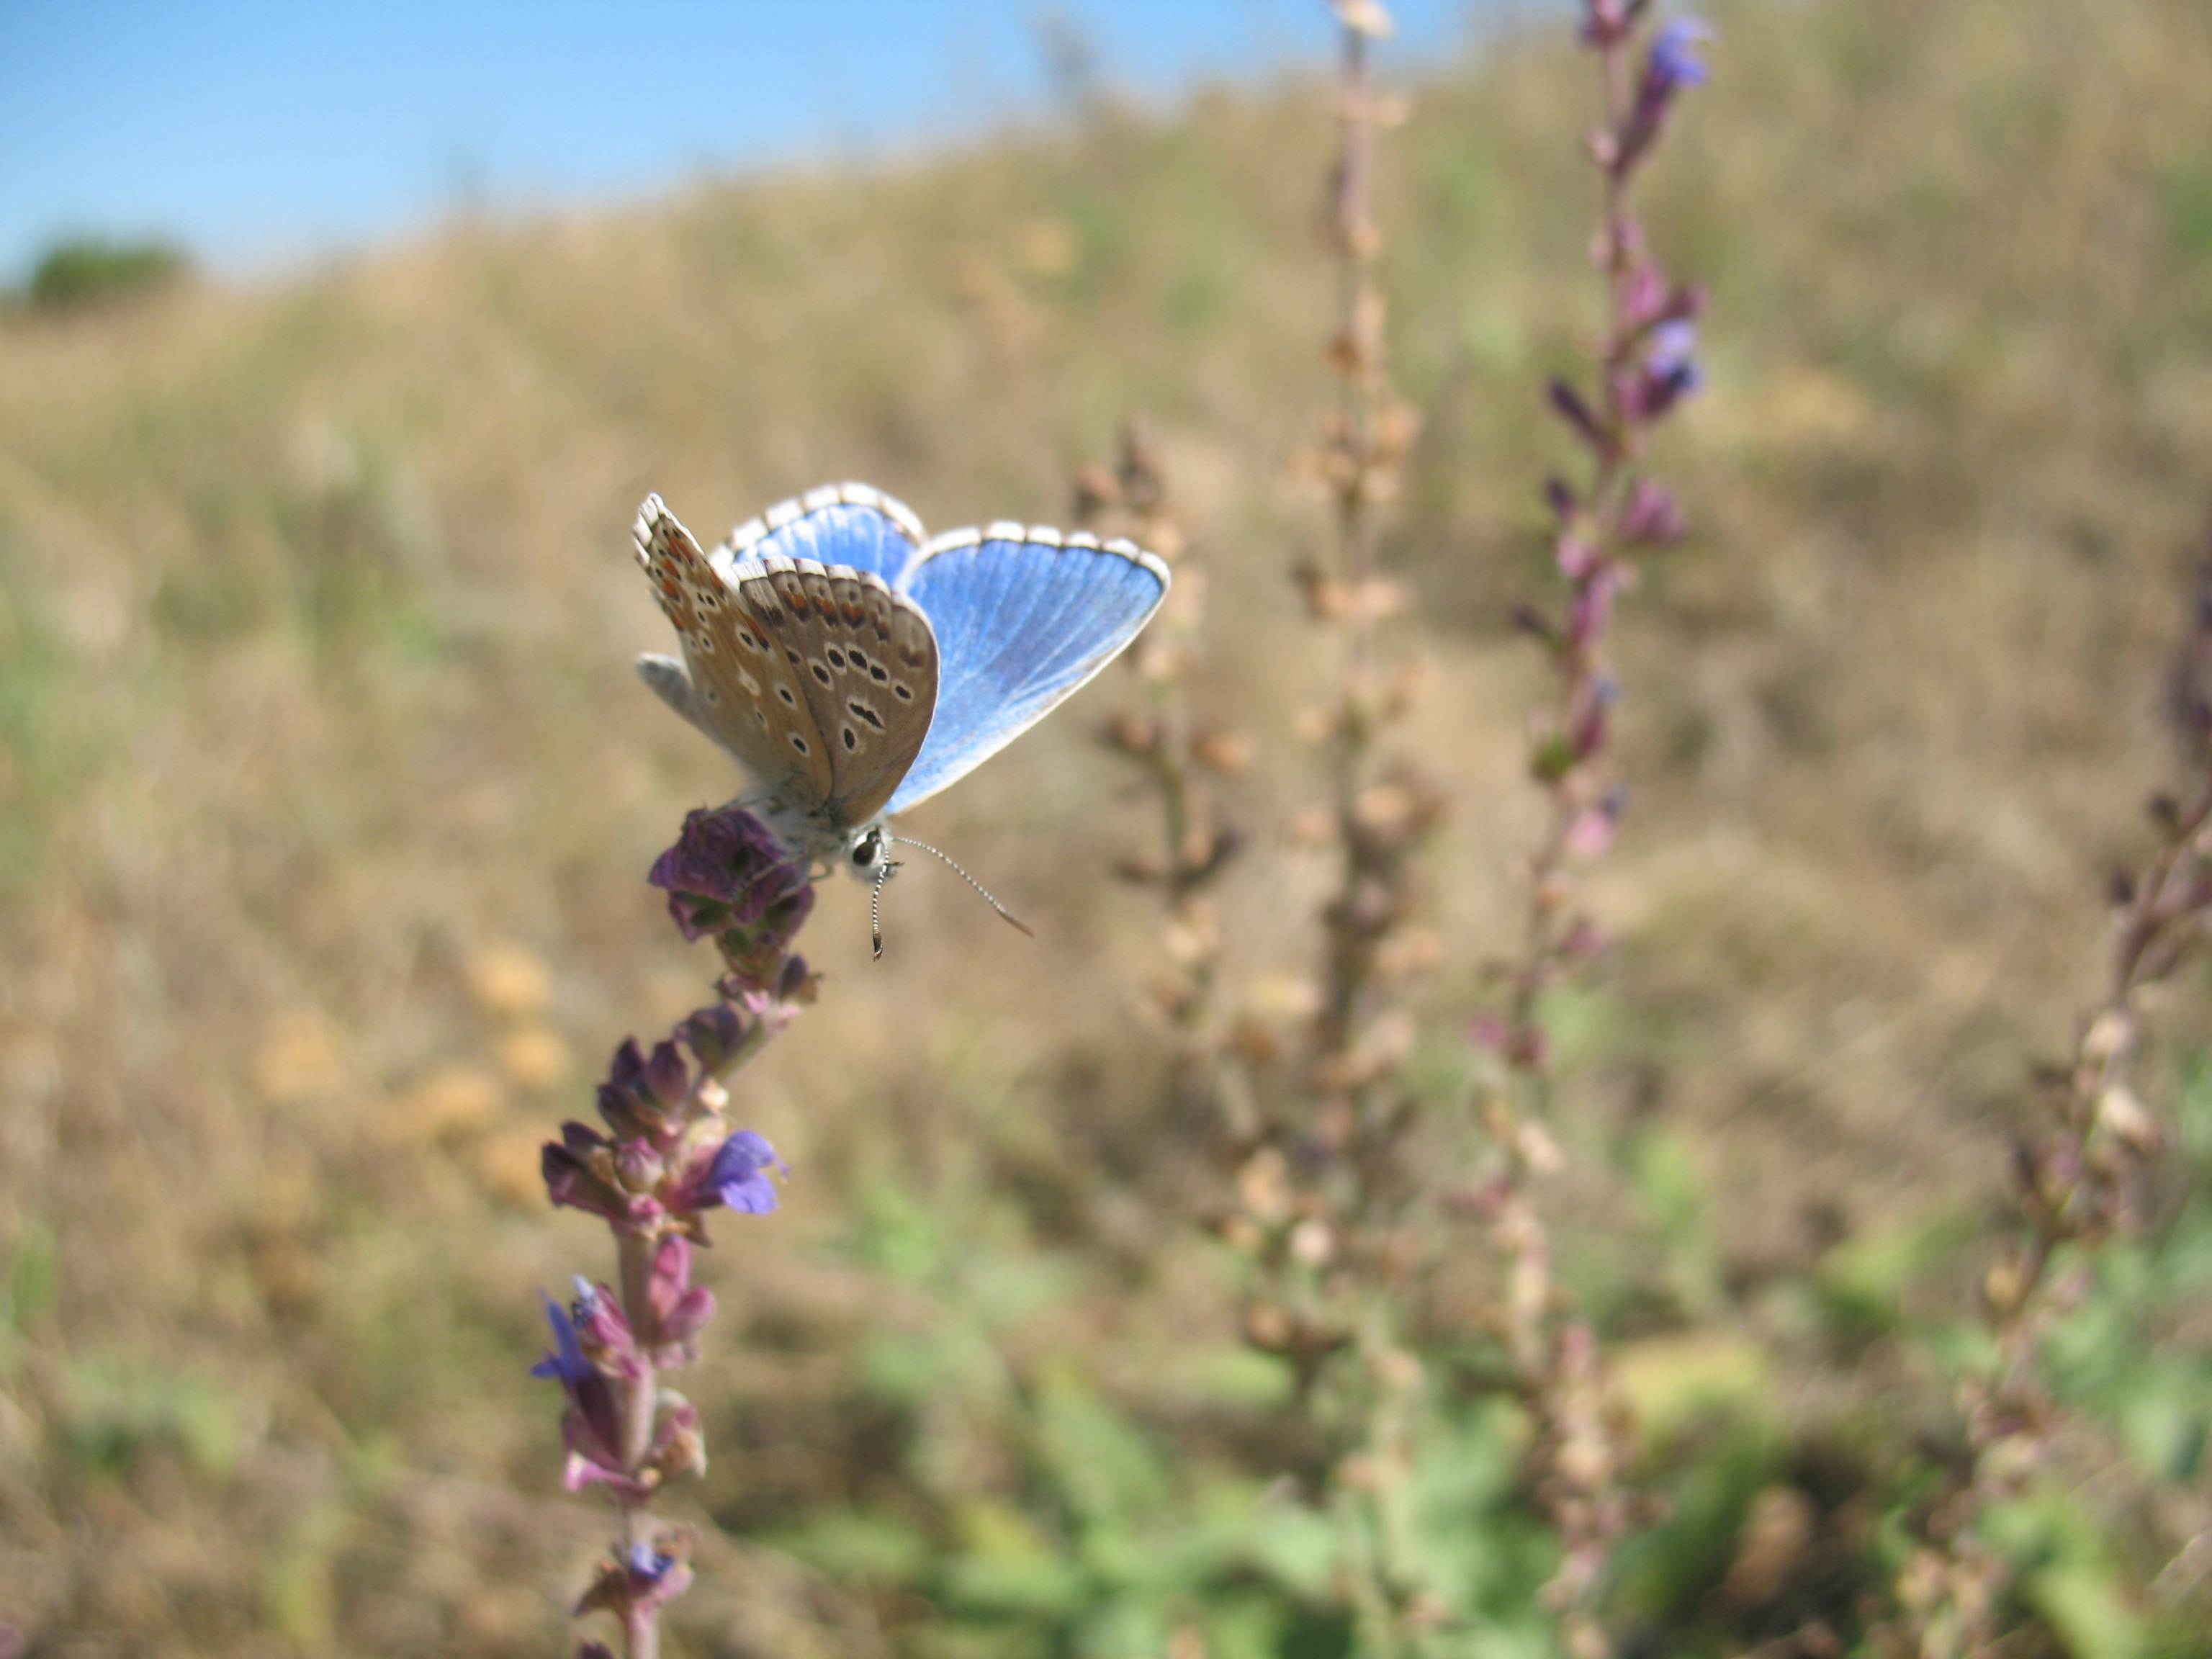
nature, grass, plant, meadow, prairie, flower, summer, wildlife, insect, macro, butterfly, closeup, flora, lavender, fauna, invertebrate, wildflower, macro photography, pollinator, in the summer time, moths and butterflies, lycaenid